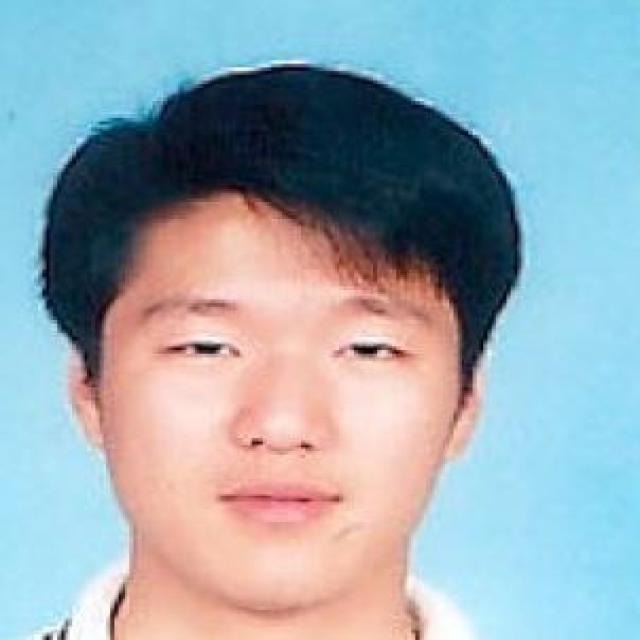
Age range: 21-44